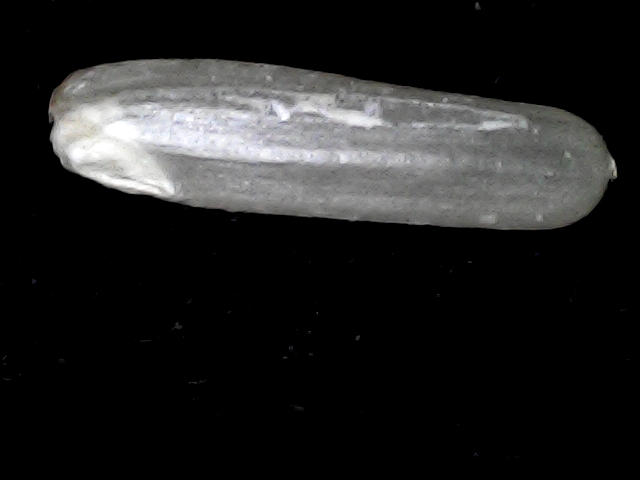
Rice variety: BD57